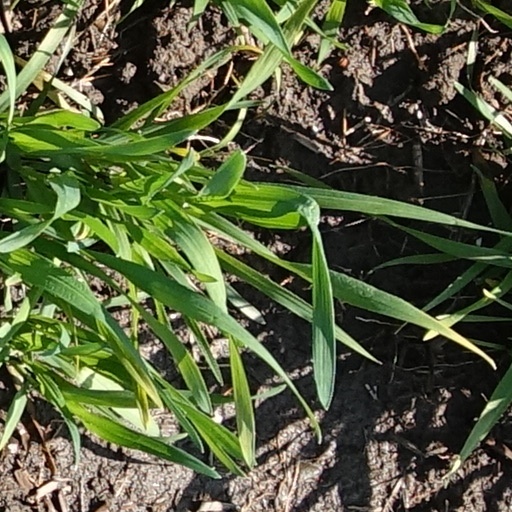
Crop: wheat